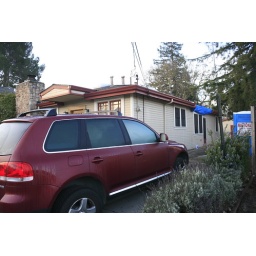
view of house with no carport from the sidewalk in front